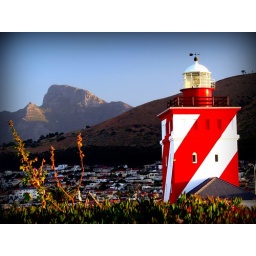
The red and white candy-striped Greenpoint Lighthouse in Cape Town